Convention of Philippine Baptist Churches

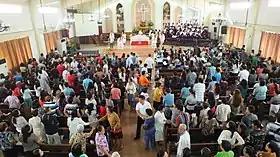
Worship service at Bacolod Evangelical Church in Bacolod, affiliated to the Convention.

The Convention of Philippine Baptist Churches has its origins in a foreign mission of the American Baptist Missionary Union on the island of Panay in February 1900, when the Philippines islands was opened to the Evangelical missions after it was ceded to the United States administration.